Las Cruces, New Mexico

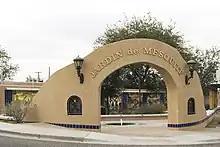
Jardín de Mesquite

Prior to farming and ranching, desert shrub vegetation extended into the valley from the adjacent deserts, including extensive stands of tornillo ("Prosopis pubescens") and catclaw acacia ("Acacia greggii"). Desert grasslands extend in large part between the edges of Las Cruces and the lower slopes of the nearby Organ and Robledo Mountains, where grasses and assorted shrubs and cacti dominate large areas of this mostly rangeland, as well as the occasional large-lot subdivision housing.